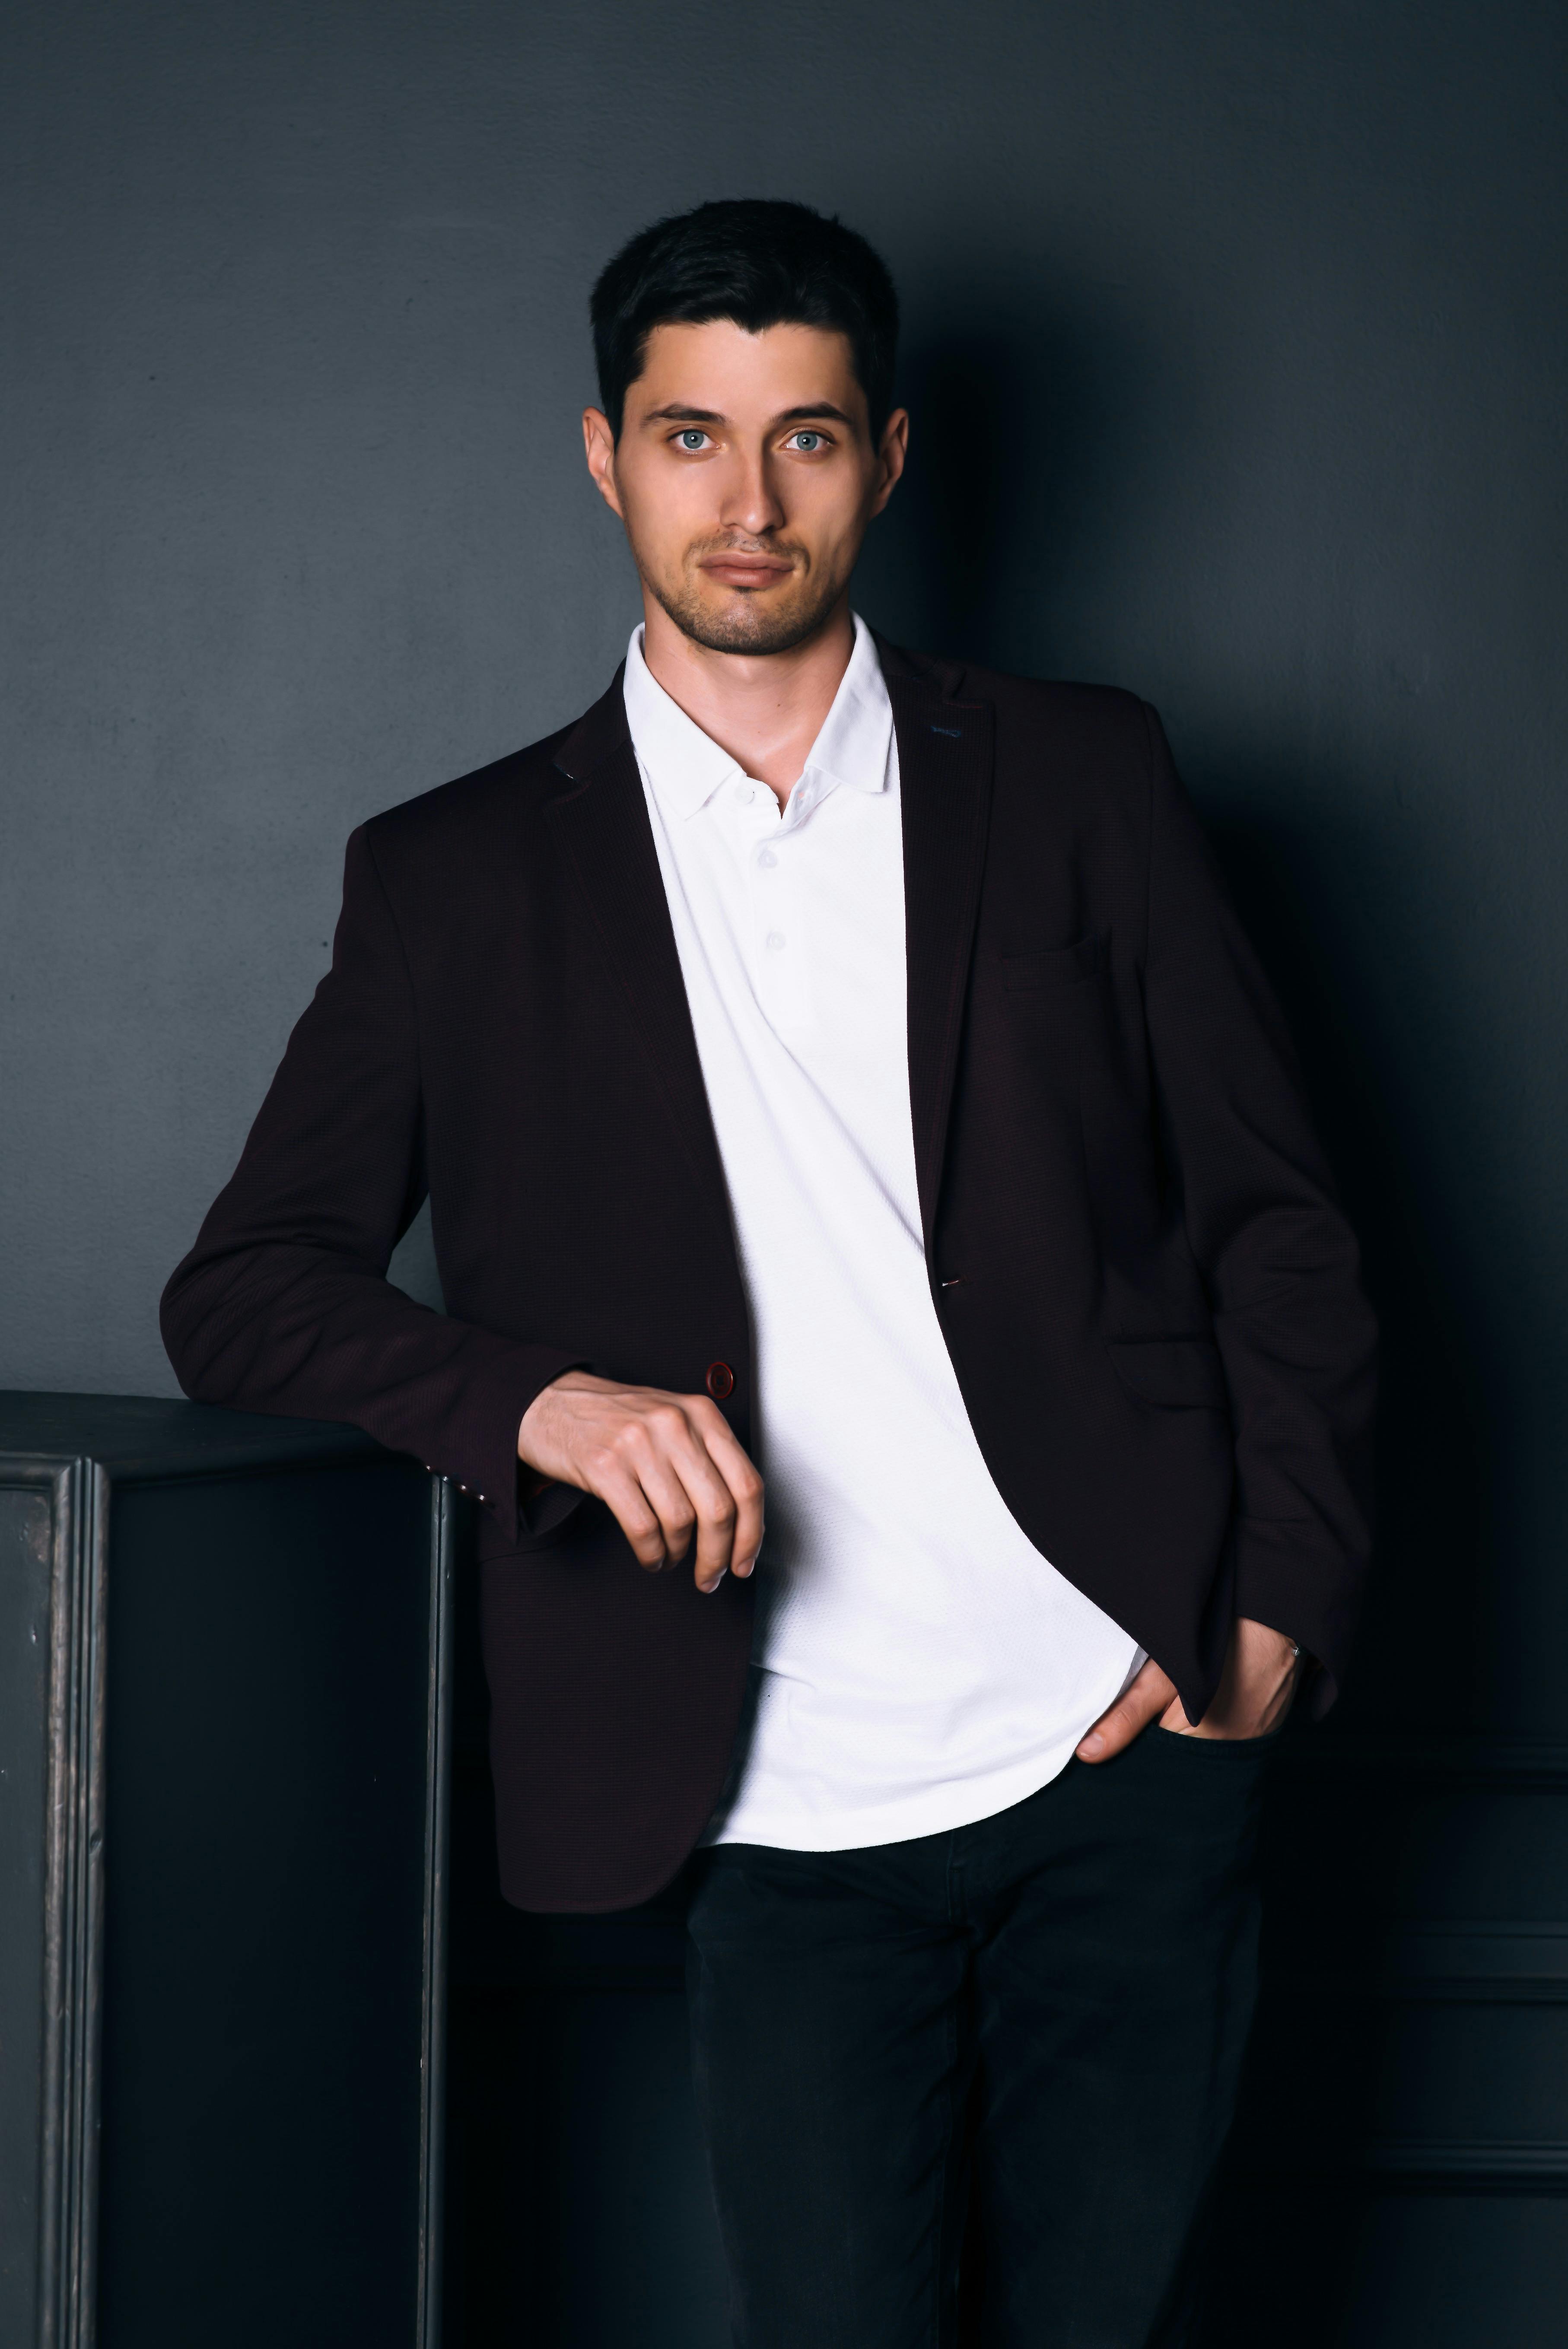
Gender: men